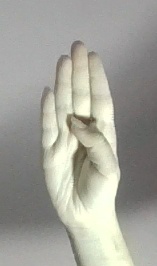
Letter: kaaf